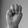
ASL letter: M